Iwo Jima

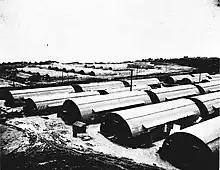
Navy Carrier Aircraft Service Unit (CASU 52) camp and Administration Area, constructed by the 90th Seabees in 1945

The American invasion of Iwo Jima began on February 19, 1945, and continued to March 26, 1945. The battle was a major initiative of the Pacific Campaign of World War II. The Marine invasion, known as "Operation Detachment", was charged with the mission of capturing the airfields on the island for use by P-51 fighters, and the emergency landings of damaged heavy bombers that were not able to reach their main bases in the Marianas (Guam, Saipan and Tinian). Prior to the seizure, Japanese fighters had harried U.S. bombing missions to Japan.